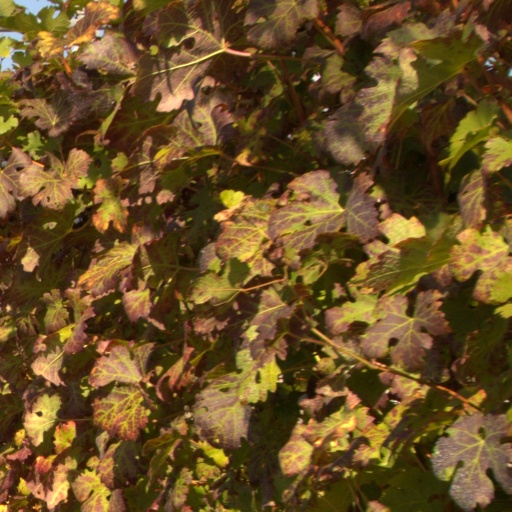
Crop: grape